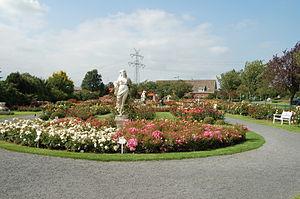
Klein Offenseth-Sparrieshoop est une commune d'Allemagne située dans l'arrondissement de Pinneberg dans le Schleswig-Holstein. Sa population était de 2 826 habitants au 31 décembre 2008.